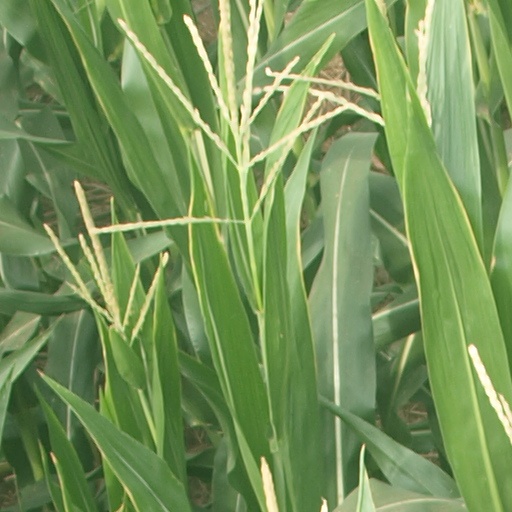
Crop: maize; corn